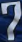
Number: 7